Religion in Bulgaria

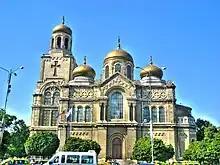
Cathedral of the Dormition of the Mother of God in Varna.

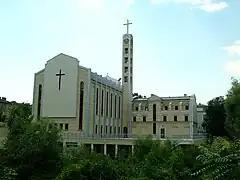
Catholic Cathedral of Saint Joseph in Sofia.

According to the official census of the year 2021, Christianity was the dominant religion of Bulgaria adhered to by 64.7% of the population. Almost all Christians in Bulgaria are Eastern Orthodox, incorporated by the Bulgarian Orthodox Church, which was the religious belonging of 62.7% of the population in 2021. Eastern Orthodox Christianity is declared as being the "traditional religion" of Bulgaria in the country's constitution. In Bulgaria there are also Catholics, Protestants, and a small community of Armenians, followers of the Armenian Apostolic Church.